Alumni Stadium

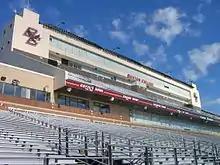
The stadium grandstand and boxes in 2008

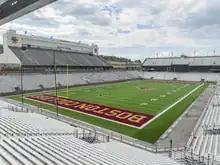
Alumni Stadium in 2023

In 1971, the stadium was expanded to 32,000 seats and artificial turf and lights were installed. The stadium was rebuilt again in 1988, adding near-identical upper decks on each sideline as well as a new press box, built into the new Conte Forum.